Fear (Kendrick Lamar song)

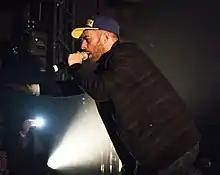
Daniel Maman The Alchemist produced the song.

The song has received critical acclaim from music critics, with multiple critics describing "Fear" as "Damn"'s centerpiece. Sydney Sweeney of "Atwood Magazine" called "Fear" a contemplative standout on "Damn." Maeve McDermott of "USA Today" said that with "Fear", "the album's purpose solidifies beyond its political statements, showing a portrait of an artist terrified of failure, in the eyes of his community, his peers and himself. Ryan Alfieri of "DJBooth" named the track as "one of [the] countless number of standout selections from his newly released opus." Writer Yoh of "DJBooth" described "Fear" as "the most important song on ["Damn"]".